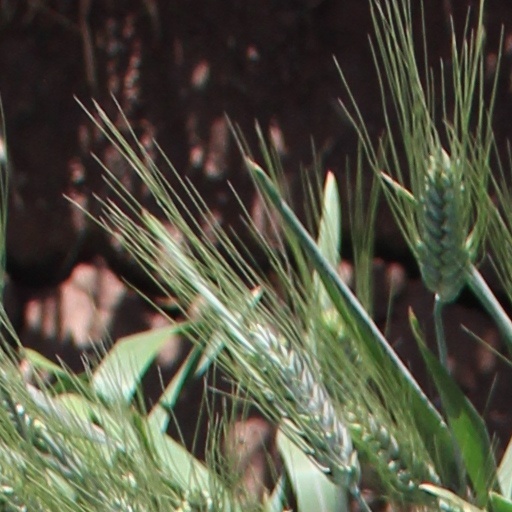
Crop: wheat